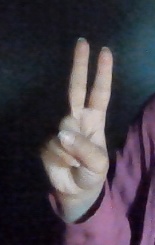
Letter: taa